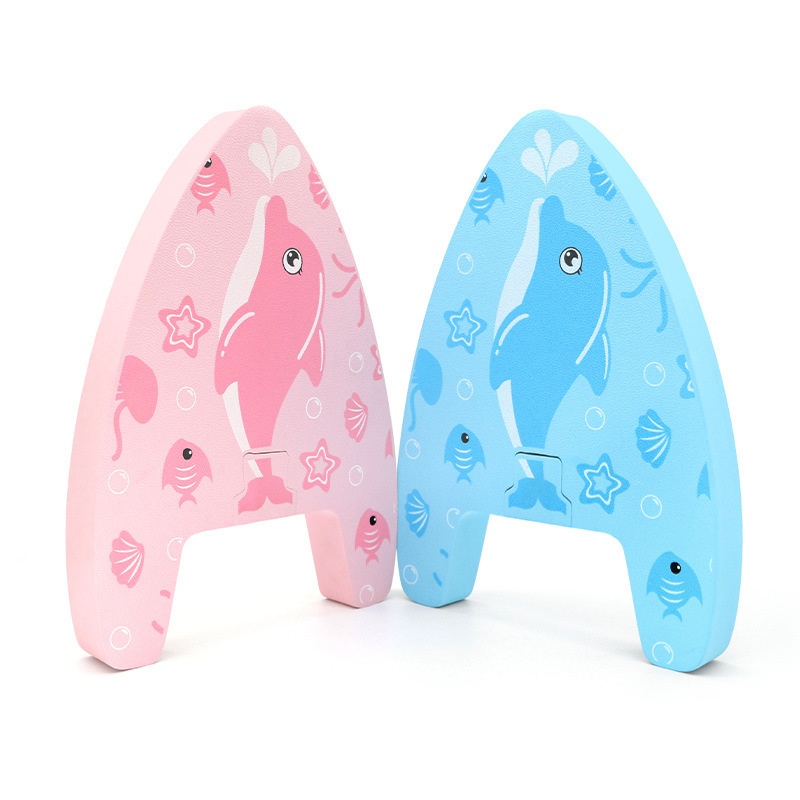
Floating Kickboard with Water Gun – Pool Fun & Swim Aid
Make swimming even more exciting with our Floating Kickboard Water Gun ! Designed for children ages 3 and up, this 2-in-1 EVA floating board doubles as a swimming aid and interactive water toy. With an easy pull-and-spray mechanism, kids can paddle and play at the same time. Lightweight and durable, it’s perfect for pool games, swim training, and summer fun. Key Features: 🏊♂️ 2-in-1 kickboard & water shooter 🌈 Available in light pink & light blue 🛡️ Made from child-safe, durable EVA material 💪 Enhances swimming confidence & coordination 👧👦 Ideal for ages 3+ What’s in the box: 1x Floating Water Gun Kickboard 🔗 Explore more outdoor fun in our Montessori Toys Collection for active summer play!
Brand: Mylittleswonder
Category: Home & Garden > Pool & Spa > Pool & Spa Accessories > Pool Toys > Pool Dive Toys